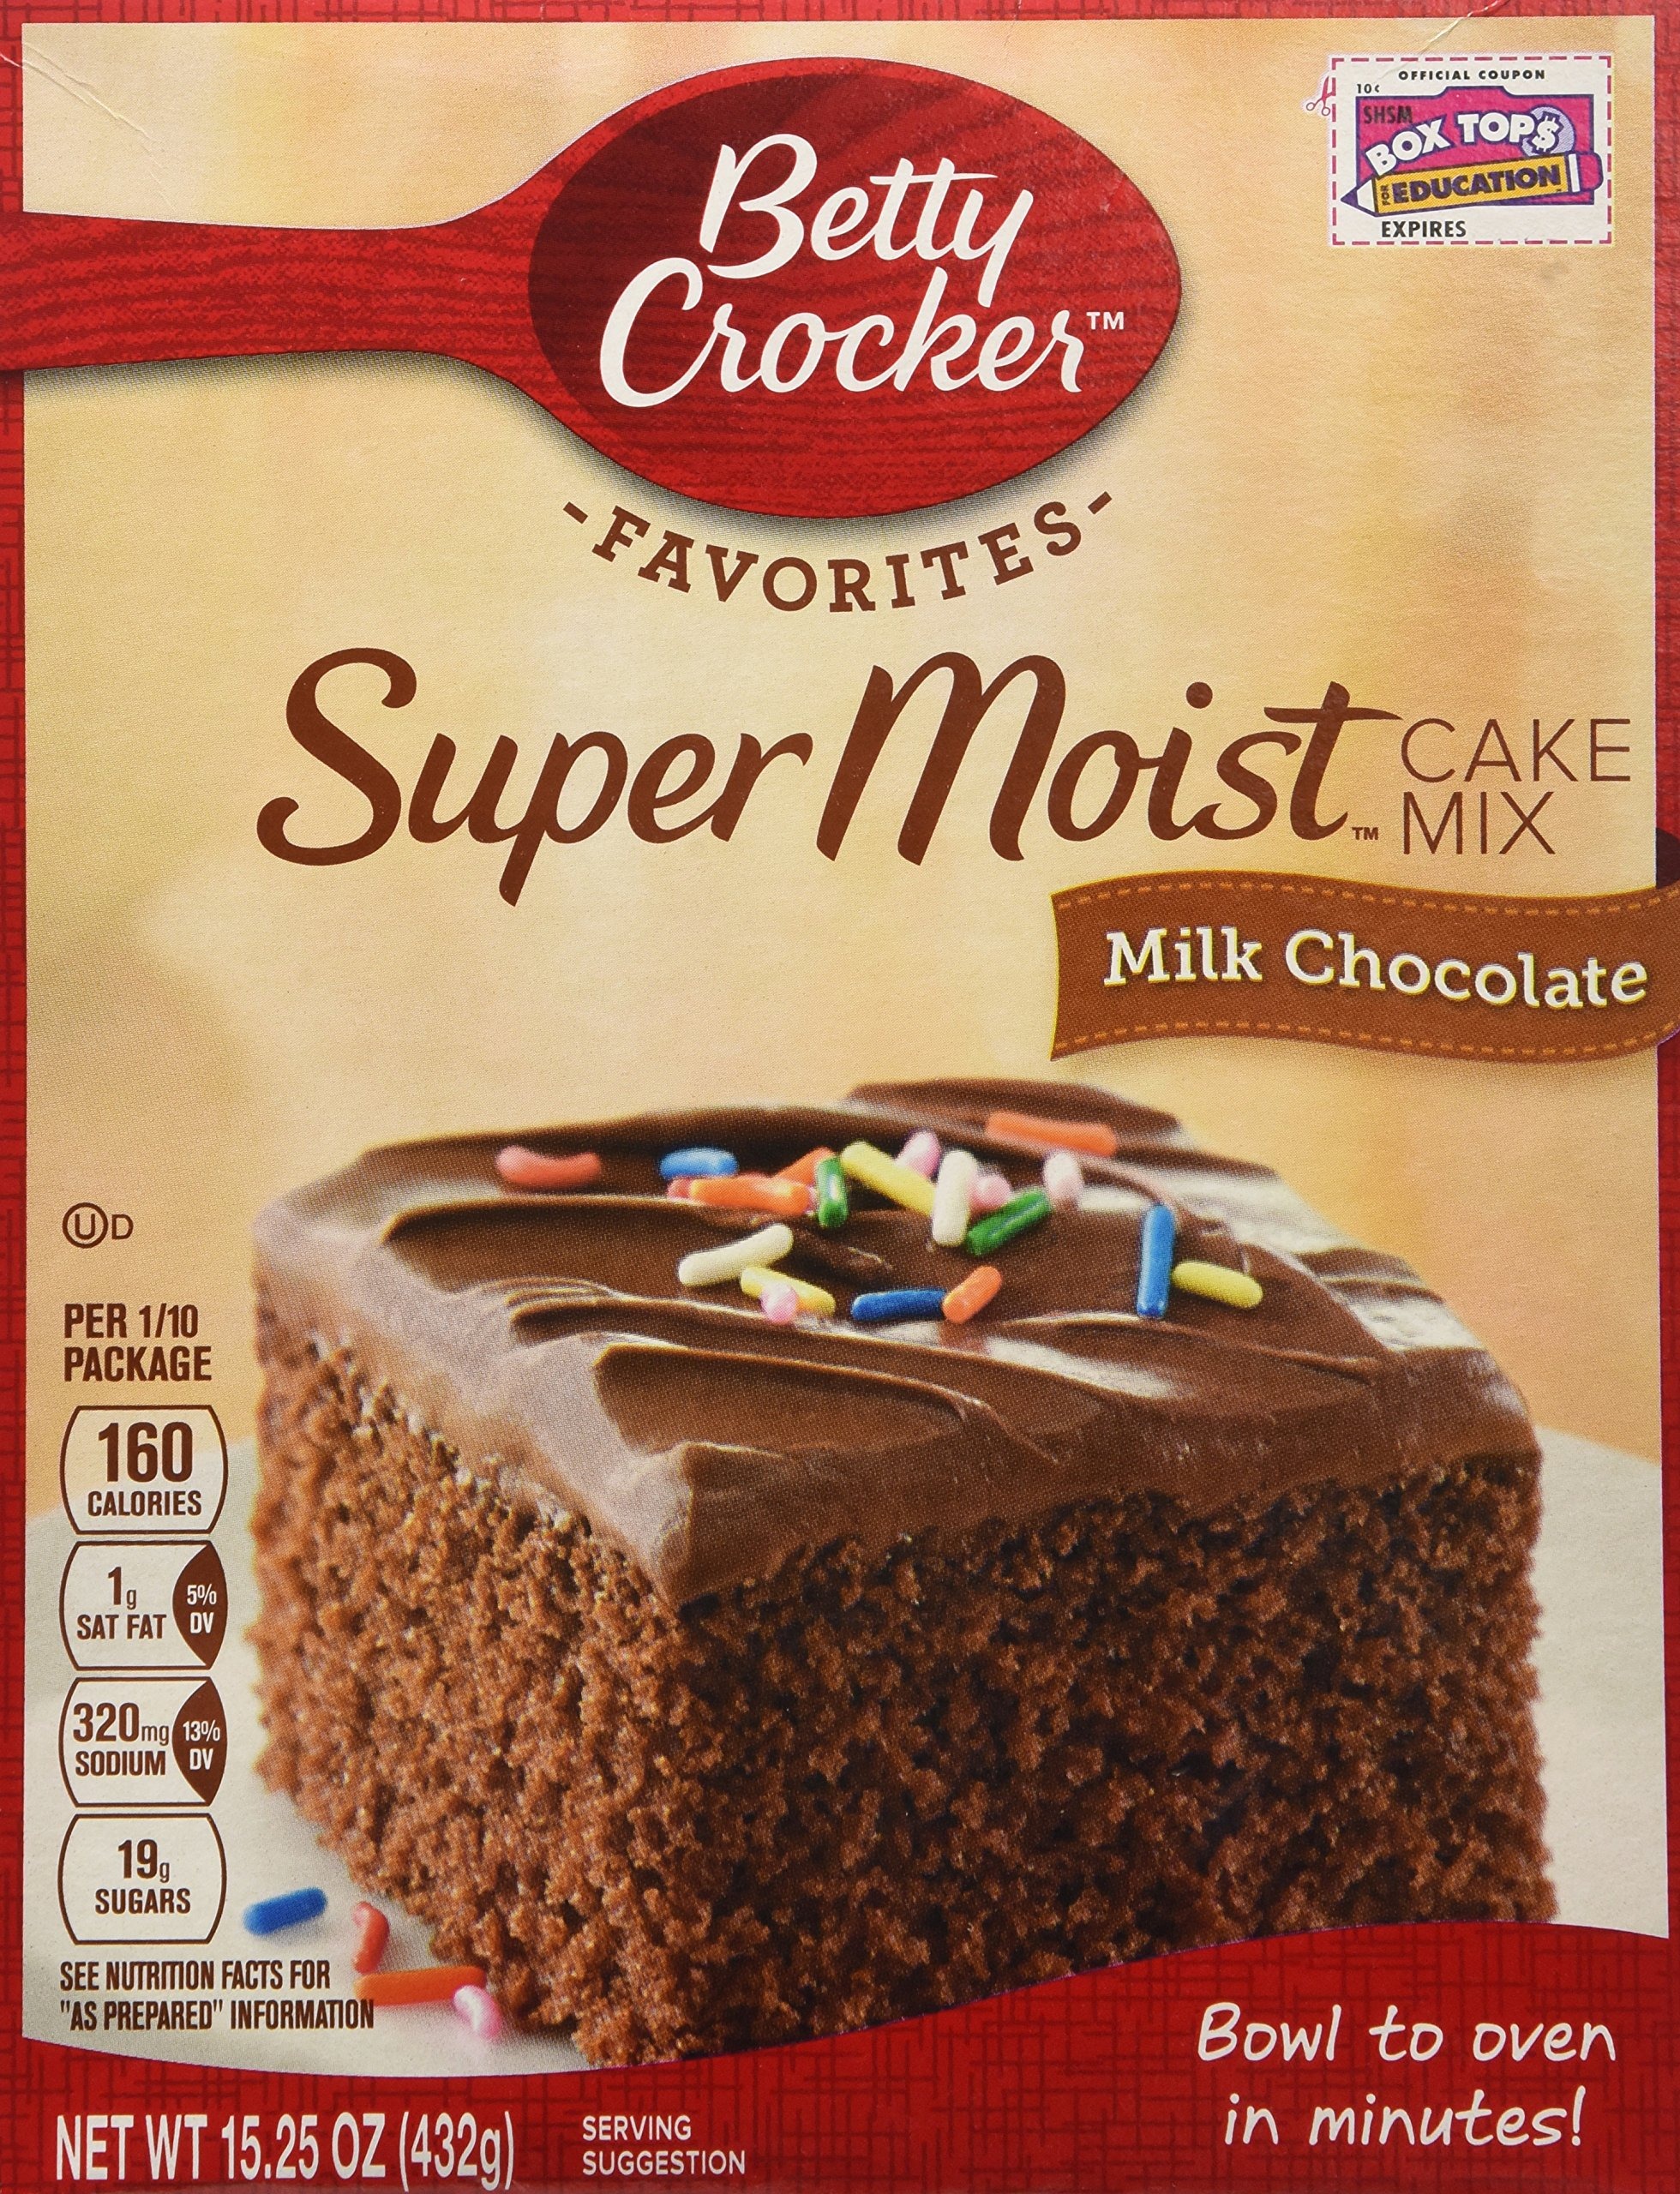
Item Name: Betty Crocker Super Moist Milk Chocolate Cake Mix (2 Pack
Bullet Point 1: Milk Chocolate Flavor
Bullet Point 2: 2 Boxes in Package (30.5oz total)
Bullet Point 3: All you need in eggs, oil, and water!
Bullet Point 4: Instructions on back of box
Product Description: This cake mix from Betty Crocker is the moist, decadent one you&apos;ve been dreaming about! Milk Chocolate flavor brings out the richness of the cake and leave you wanting more! Each package comes with 2 15.25oz boxes.
Value: 30.5
Unit: Ounce

Price: 1.67